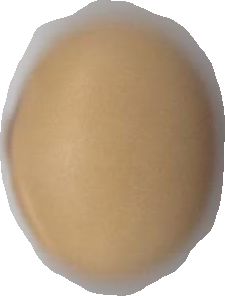
Variety: Anjasmoro